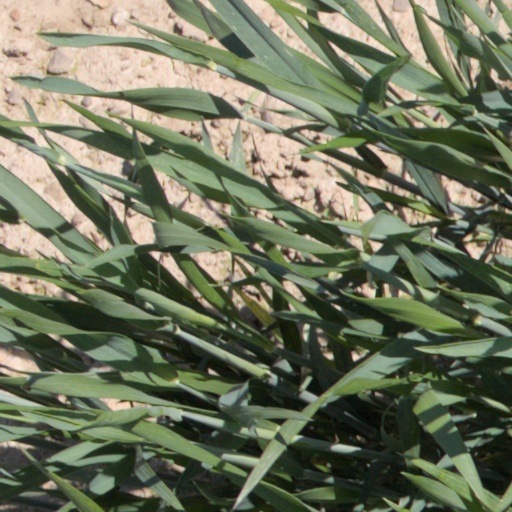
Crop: wheat